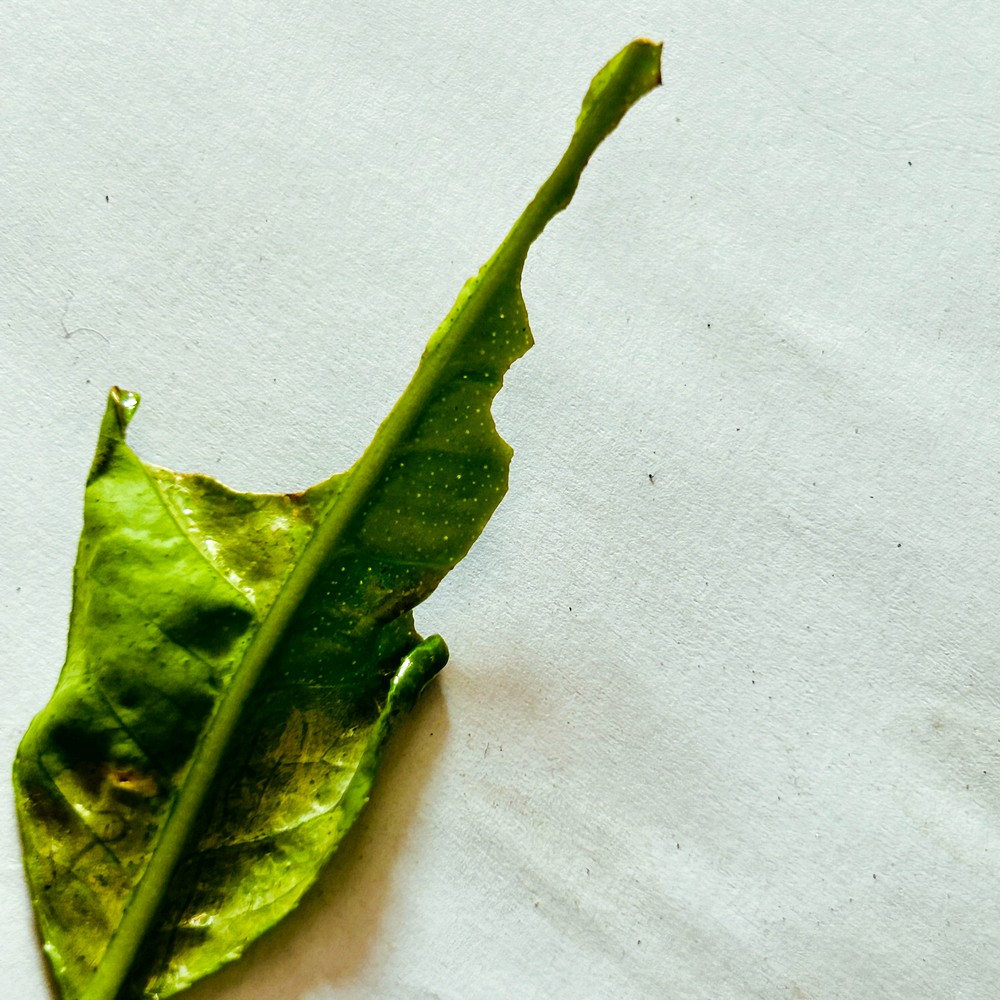
Label: Deficiency Leaf